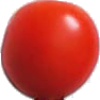
Label: Tomato Cherry Red 1